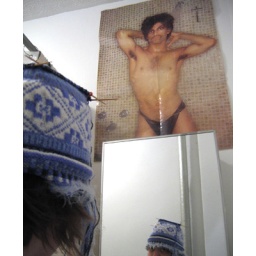
These are old pics. Yet still, this hat is sitting in a drawer not done.